Zsolt Erőss

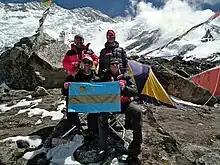
Zsolt Erőss, Peter Kiss are showing the Szekely flag in the Kangchenjunga, in the third highest mountain in the world

On May 20, 2013, 18:00 he successfully summited Kangchenjunga together with his climbing partner, 26-year-old Péter Kiss. During the descent Erőss reported feeling weak and showed signs of exhaustion, falling behind the rest of the summiteers. He spent the night presumably alone in the death zone, but in the morning he was joined by Kiss, who in a highly unusual move climbed back up to help his partner, as reported around 9 am. They were seen descending slowly towards Camp 4, situated at 7600 m, but soon after Kiss fell and disappeared. Erőss' condition deteriorated rapidly, reporting vision problems, being unaware of Kiss' whereabouts and finally speaking incoherently. He sat down and slept a few hours, after which around 3:00 pm he reported feeling better and seemed to get back his strength to start moving down to Camp 4. Along the way he went missing, and was never seen again. Members of a Korean expedition, who also lost one of their members, attempted to search for both Erőss and Kiss but only Kiss' body could be spotted.